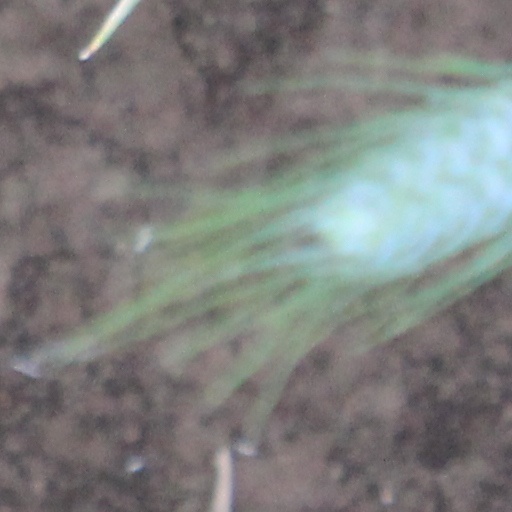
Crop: wheat